Thomas Mower Martin

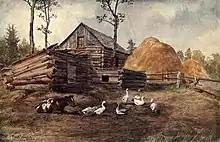
"A settlers farm Yard", 1907

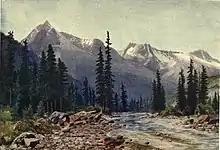
"The Rocky mountains", 1907

Martin was born in London, England, the son of Edward H. Martin, sub-treasurer of the Inner Temple, and Susan